The Kind Diet

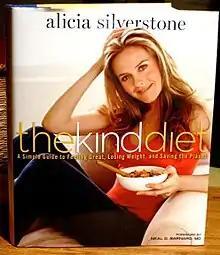

The Kind Diet: A Simple Guide to Feeling Great, Losing Weight and Saving the Planet is a vegan cookbook written by actress and animal rights activist Alicia Silverstone.